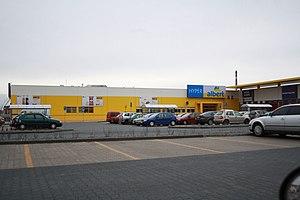
Ahold est une entreprise néerlandaise dont l'activité est centrée sur la grande distribution et le commerce alimentaire.